Supervolcano

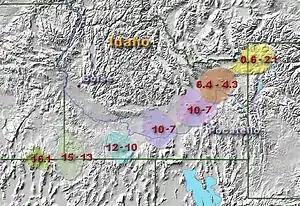
Location of Yellowstone hotspot over time. Numbers indicate millions of years before the present.

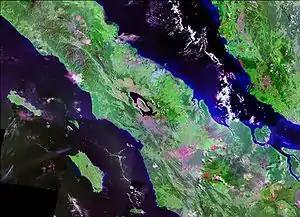
Satellite image of Lake Toba, the site of a VEI 8 eruption c. 75,000 years ago

Supervolcanoes occur when magma in the mantle rises into the crust but is unable to break through it. Pressure builds in a large and growing magma pool until the crust is unable to contain the pressure and ruptures. This can occur at hotspots (for example, Yellowstone Caldera) or at subduction zones (for example, Toba).